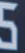
Number: 5